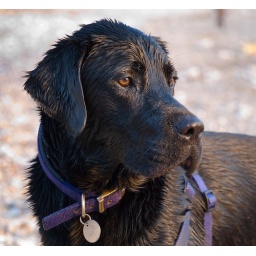
Chester's first time at the seaside and boy did he enjoy the sea...that tag was rusty by the end of the week